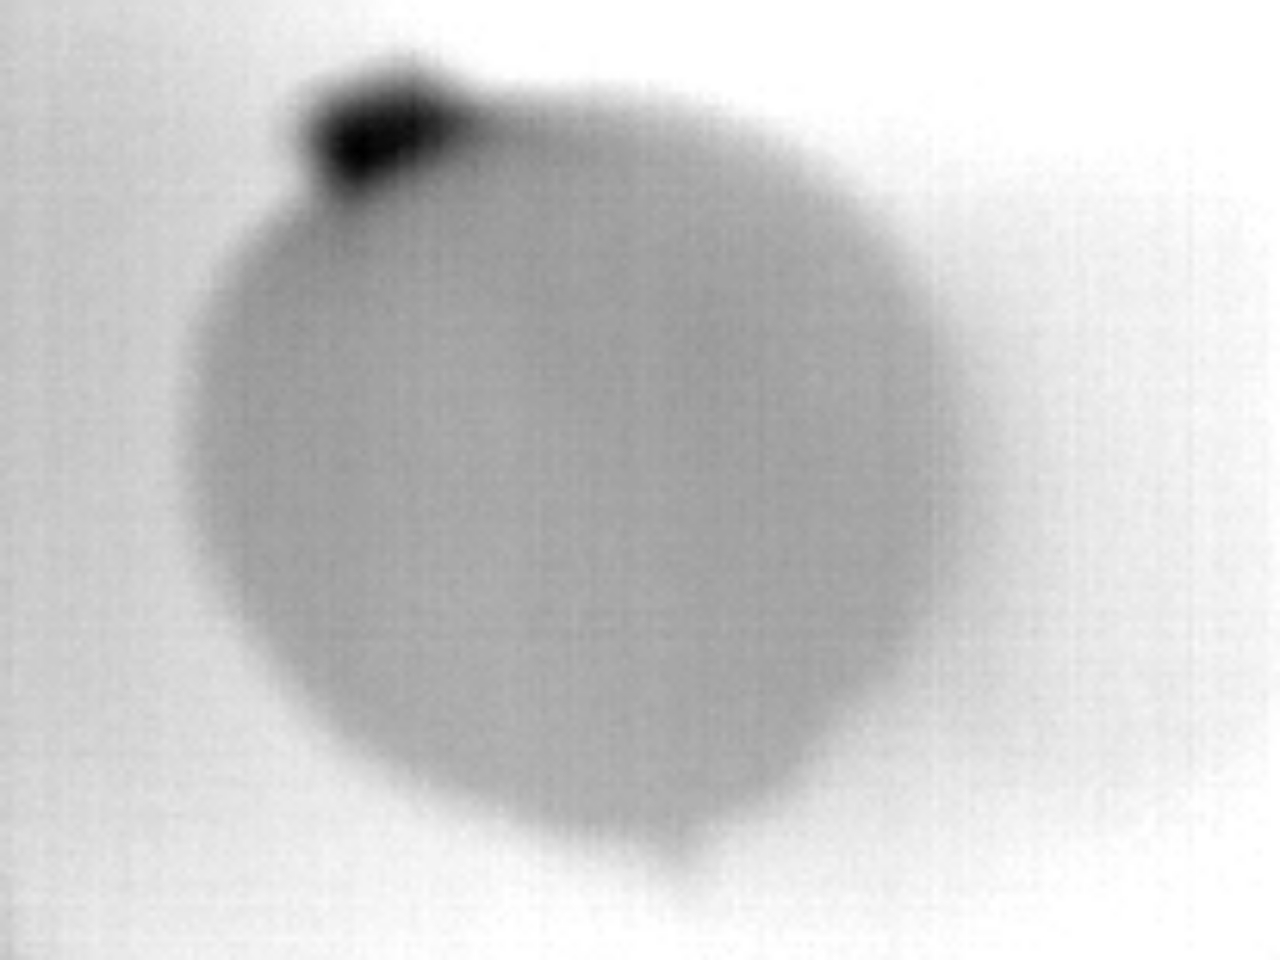
Label: No Defect